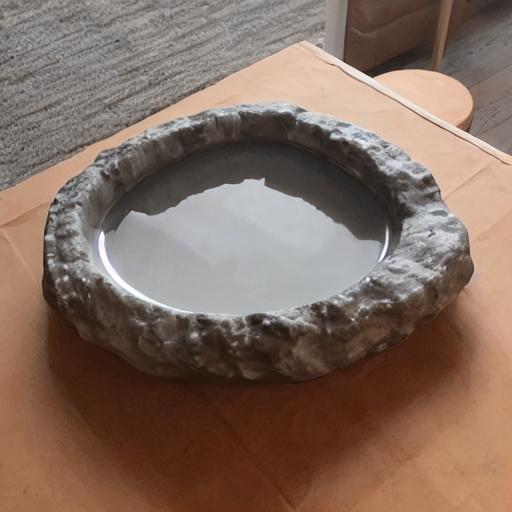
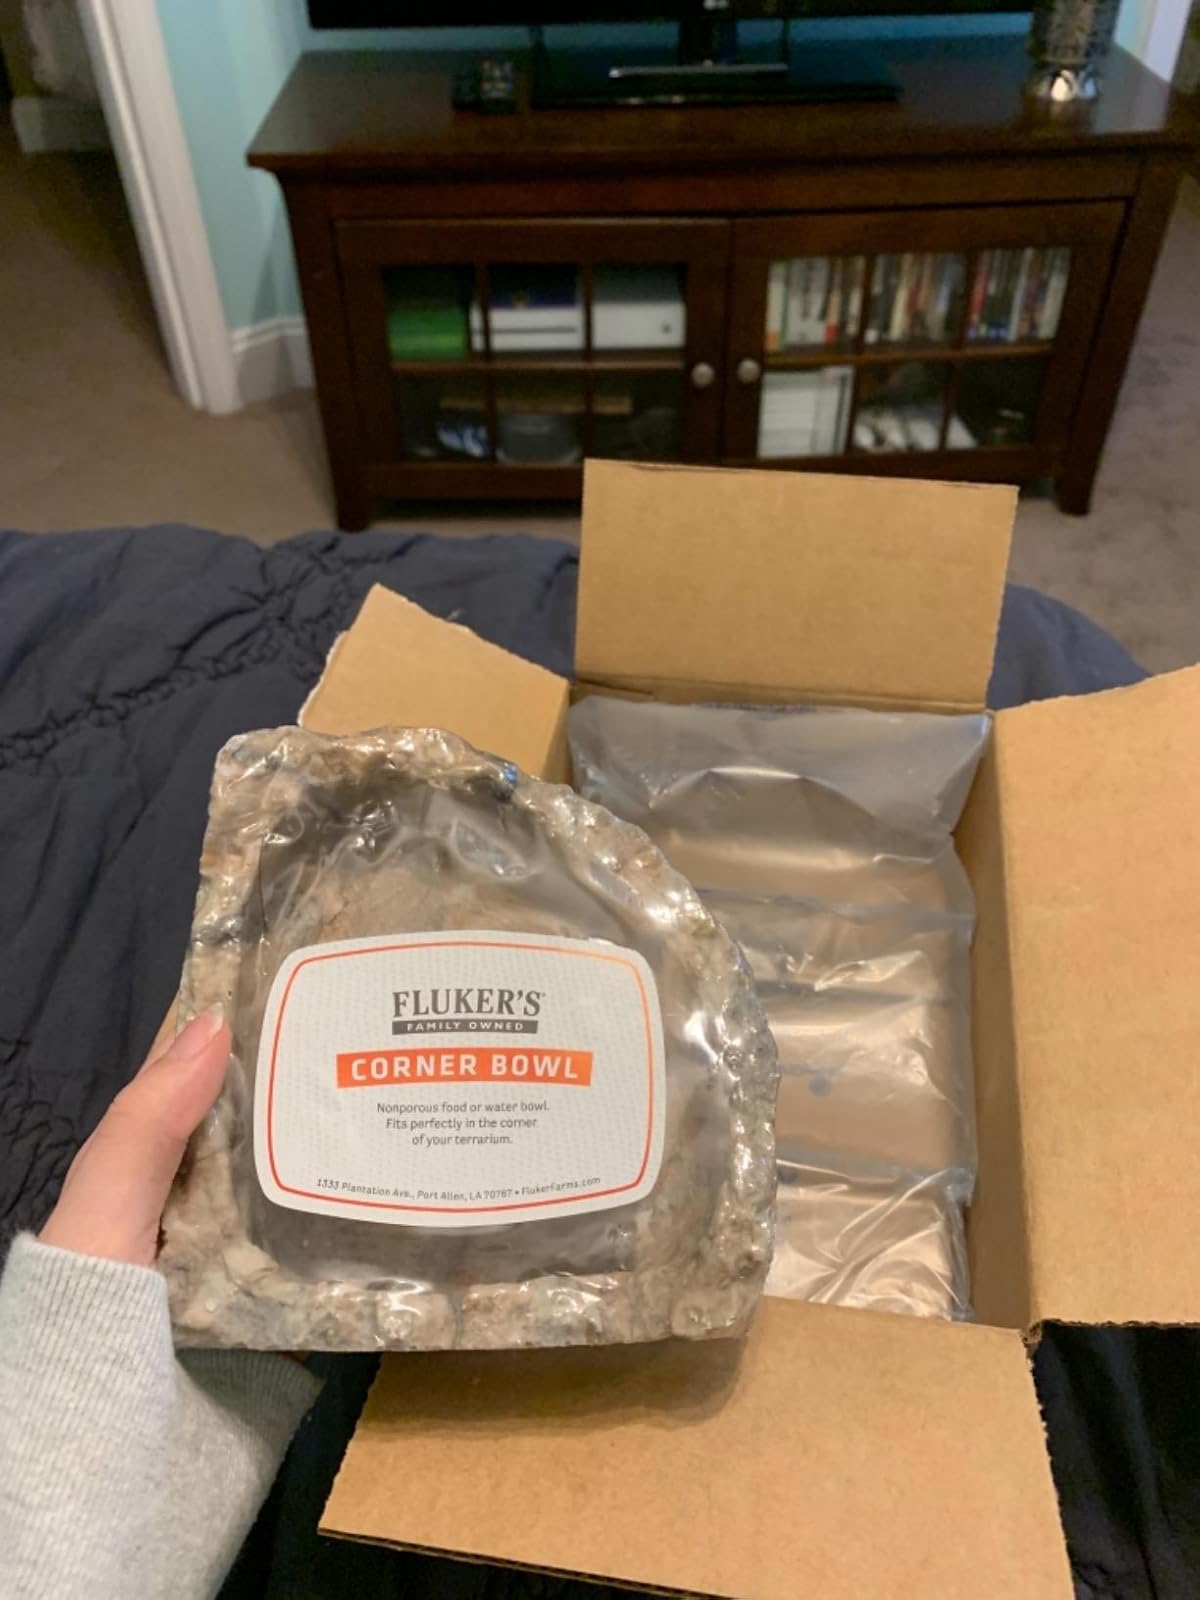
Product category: items_bowl
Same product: no